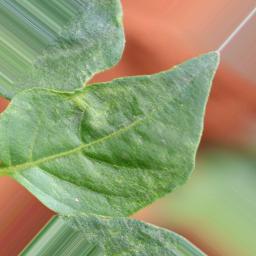
Label: healthy